Transport in Luxembourg

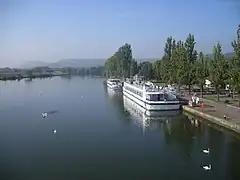
Moselle tourist boats at Remich

Luxembourg Airport at Findel, some to the north of the city, is Luxembourg's only commercial airport. Thanks to its long runway (4,000 m), even large types of aircraft are able to use its facilities.